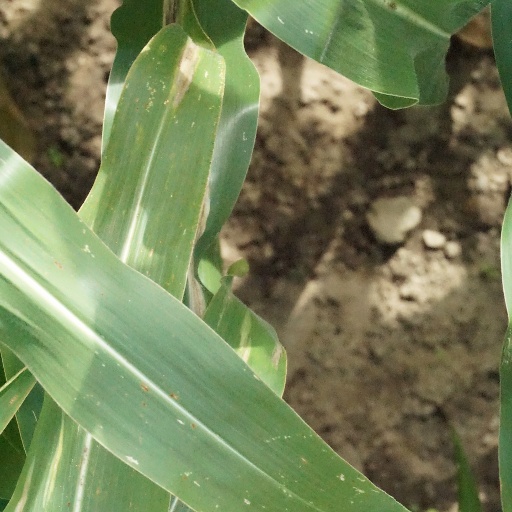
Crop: maize; corn